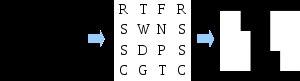
Le Potato Sack est un jeu en réalité alternée mis en place par le studio Valve Corporation et les développeurs de treize jeux vidéo indépendants pour promouvoir la sortie du jeu vidéo Portal 2 en avril 2011.